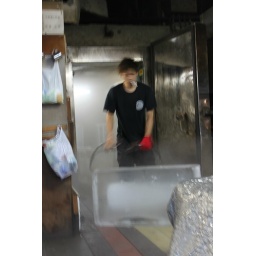
Ice blocks used in the fish market